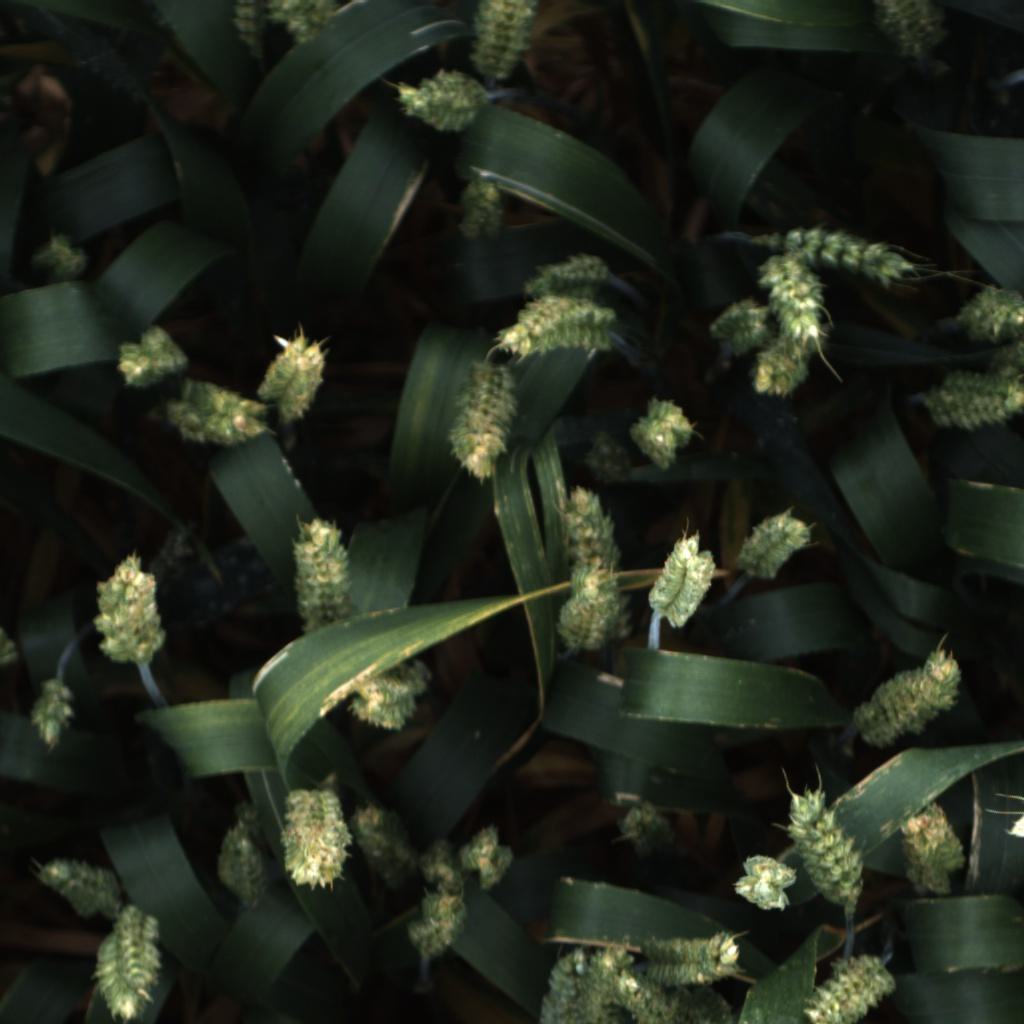
Country: UK
Location: Rothamsted
Wheat development stage: Filling - Ripening